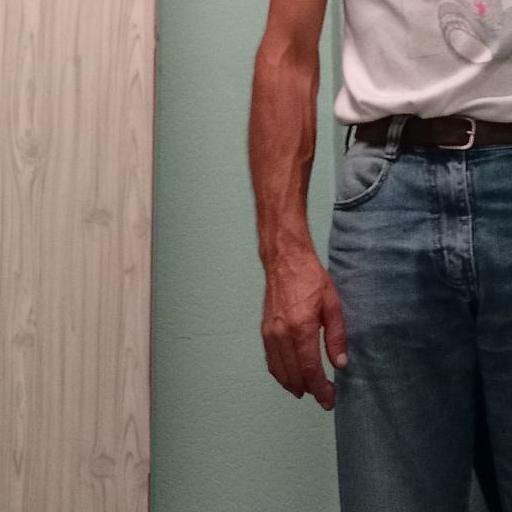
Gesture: no_gesture